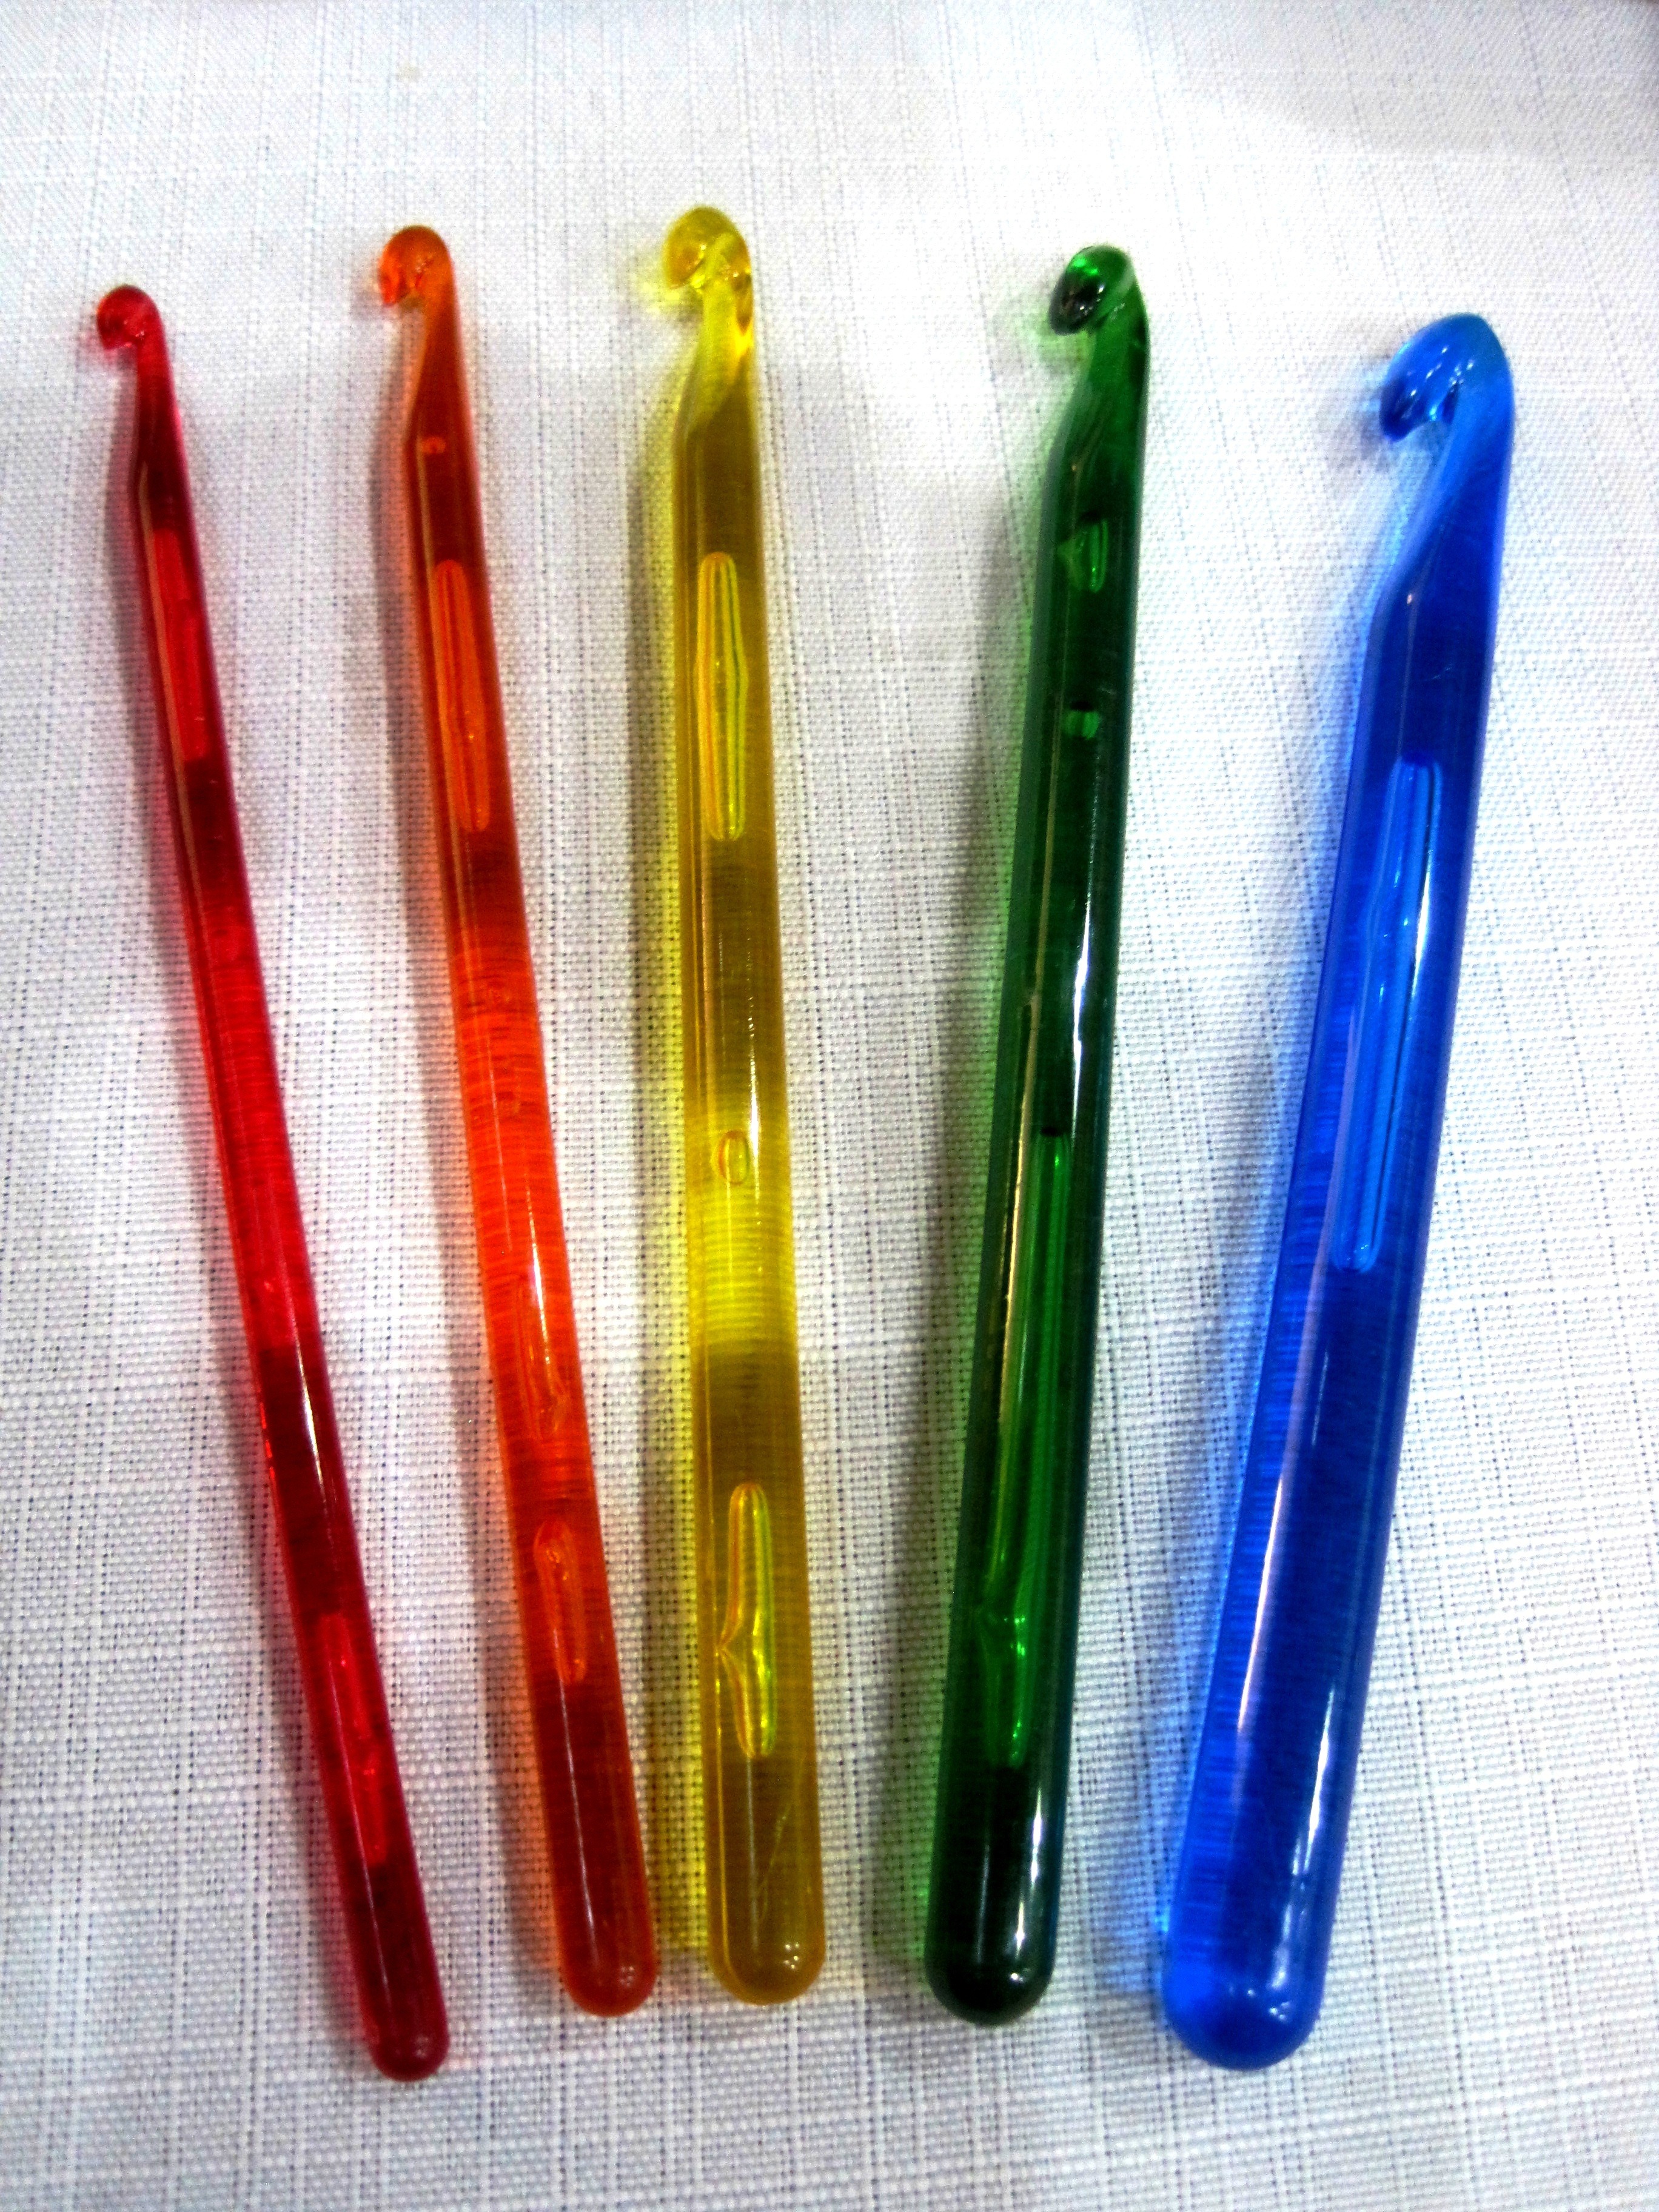
plastic, pen, colorful, transparent, bright, needles, funky, ball pen, multi colored, crochet hooks, handwork instrument, like jelli babies